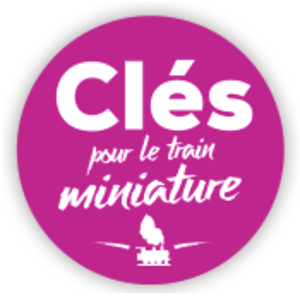
Logo du revue Clés pour le train miniature, France.
Clés pour le train miniature est une revue française fondée en 2012 par Christian Fournereau et François Fontana appartenant au groupe LR Presse qui traite des thèmes autour du modélisme ferroviaire. Destinée aux débutants en modélisme ferroviaire, elle est partenaire de la FFMF à l'occasion de nombreuses expositions. Elle est diffusée sur abonnement et est disponible dans plus de 7 000 points de vente. Les premiers numéros ont été lancés au prix de 2,90 euros. Depuis le n°17, le prix de vente est de 3,60 euros. Le rédacteur en chef actuel est Denis Fournier Le Ray. Parmi les contributeurs réguliers de la revue, on trouve Daniel Aurillo, Philippe Cousyn, François Fontana, François Fouger, Christophe Franchini, Pierre Julien, Aurélien Prévot...